Albert Park (South) Air Raid Shelter

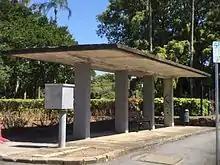
Albert Park (South) Air Raid Shelter, 2015

The Albert Park (South) air raid shelter is a rectangular concrete structure comprising a heavy floor slab and a flat roof supported by concrete piers. The shelter stands on the footpath to the south corner of Albert Park within the boundary of Albert Park (now part of the Roma Street Parklands). It is flanked by decorative flowerbeds and accommodates a freestanding wooden seat with concrete legs in the northern bay. The shelter is unpainted, but a rainbow serpent mosaic design decorates the south face of the northern pier, and a rubbish-bin stand has been bolted to the northern part of the floor slab. There is evidence on the floor slab of the two entrances to Wickham Terrace.